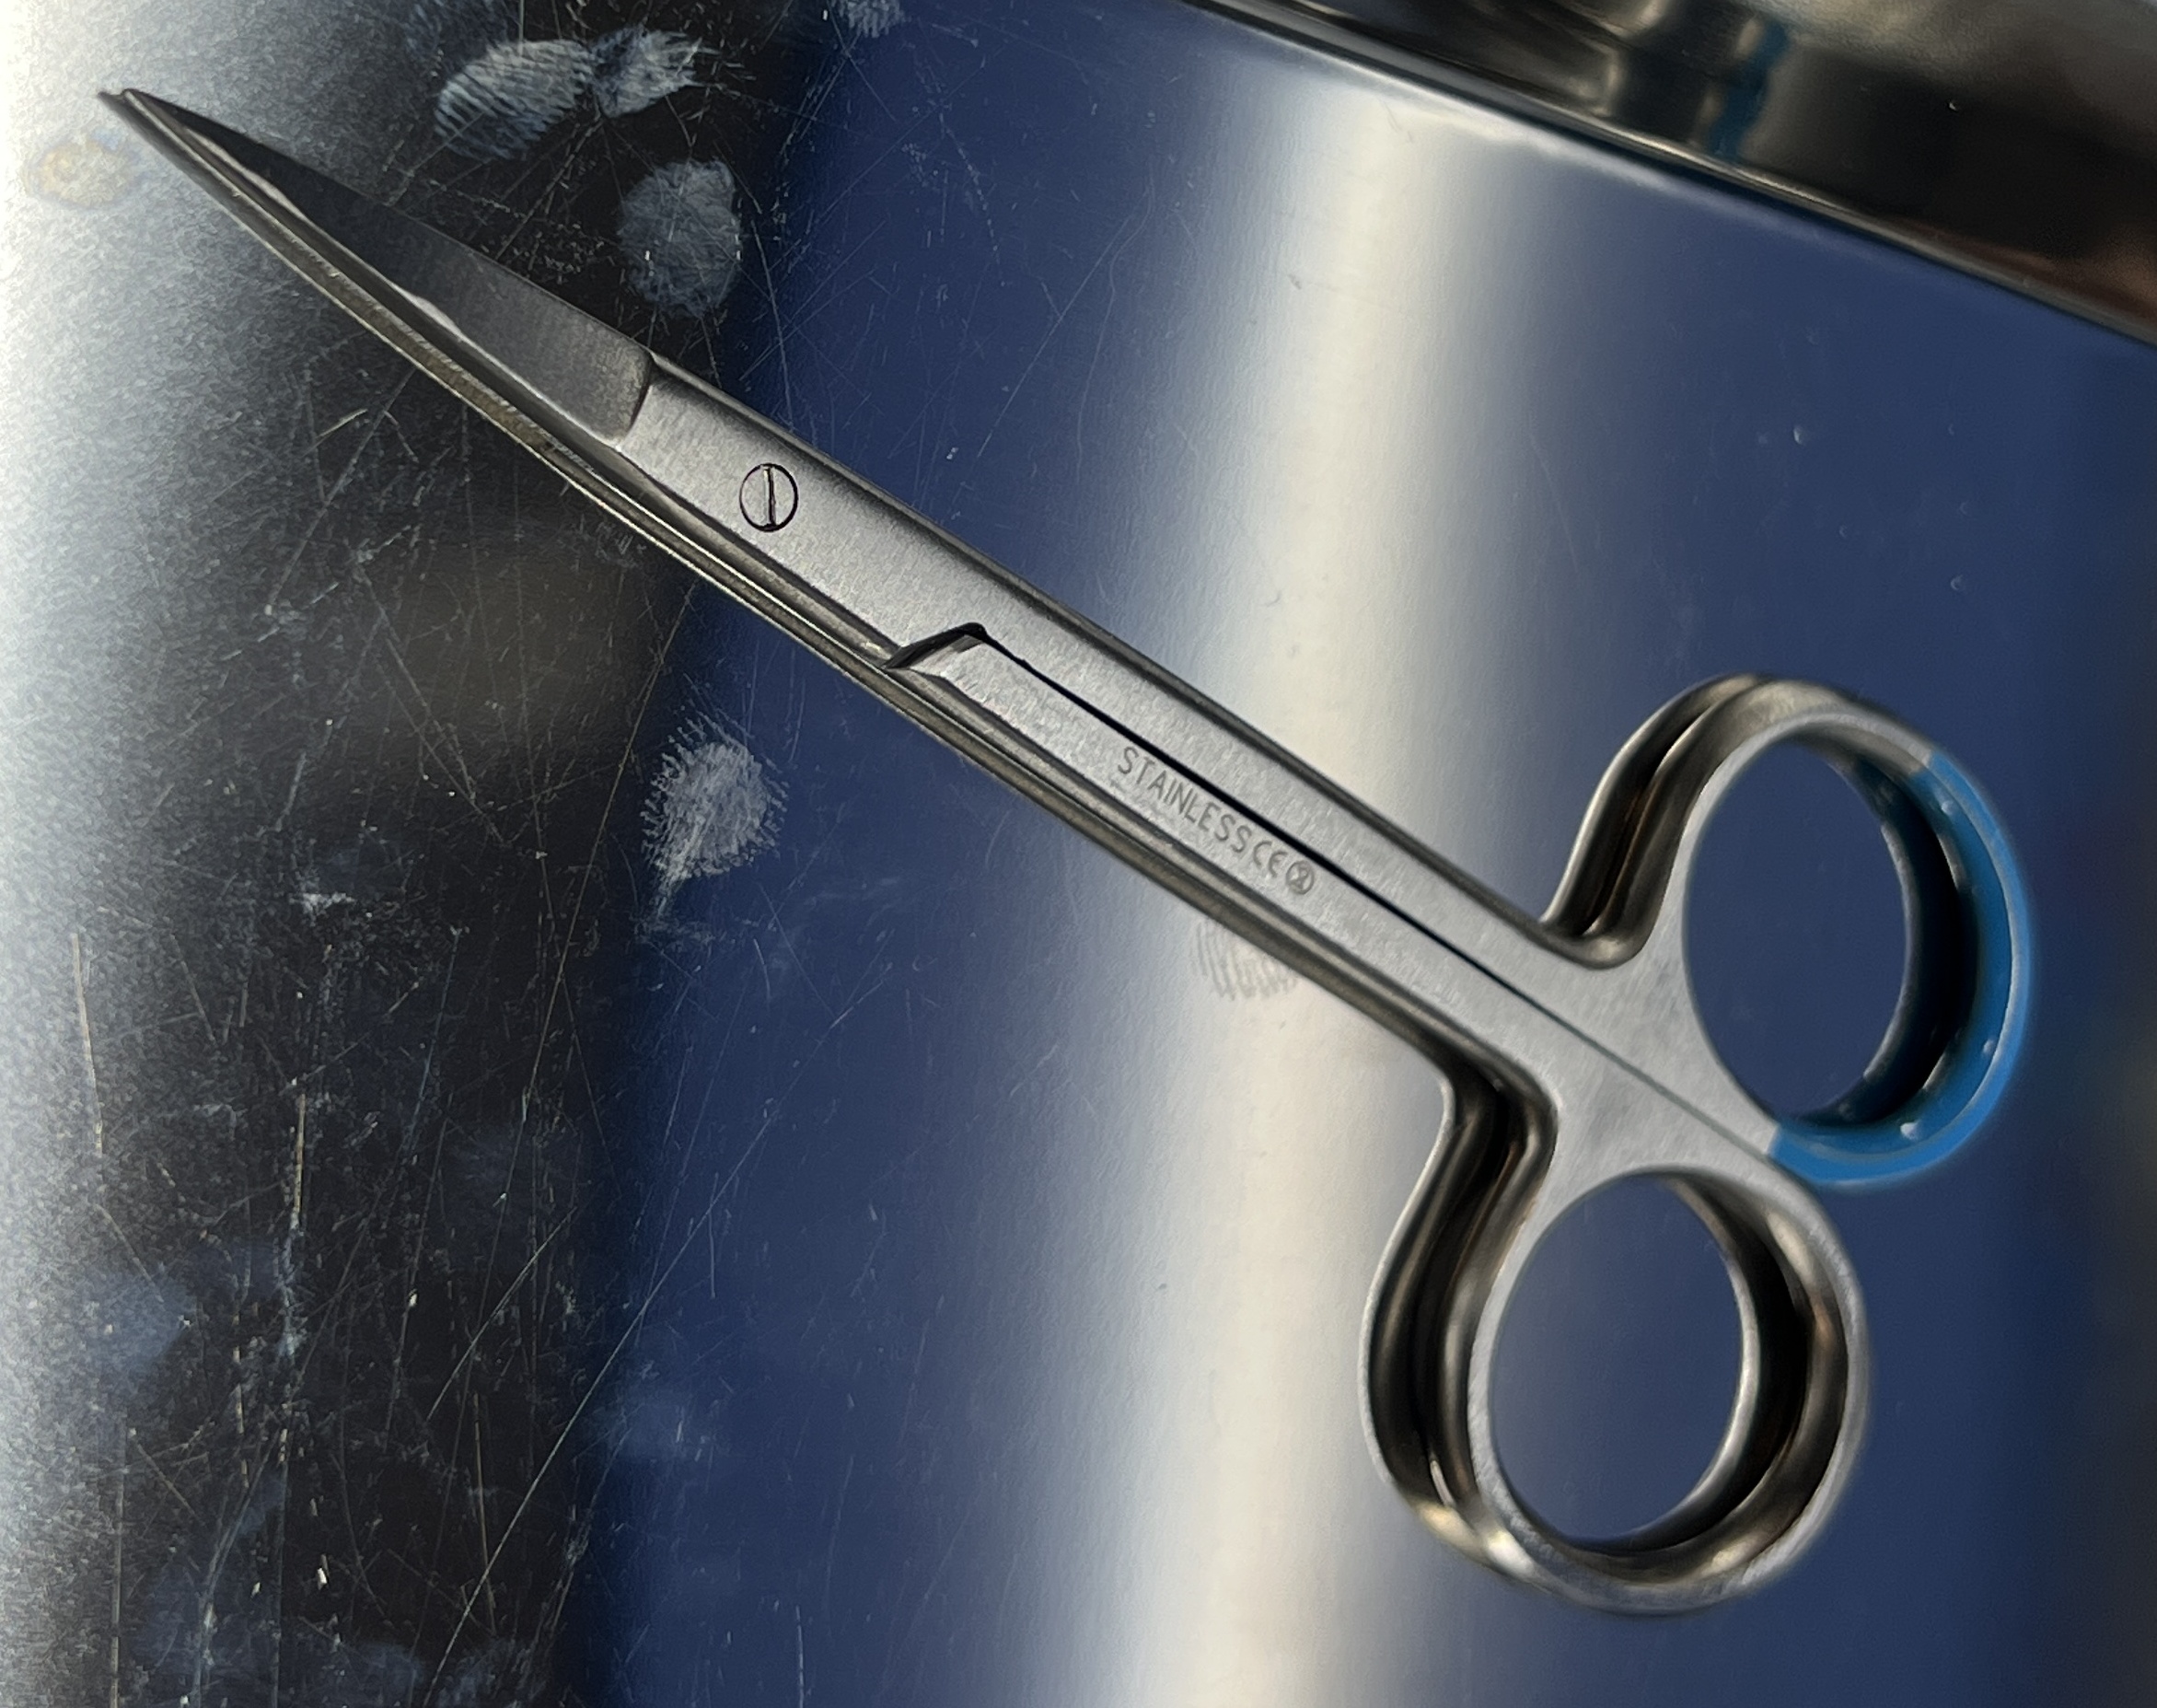
Hinged instrument state: closed